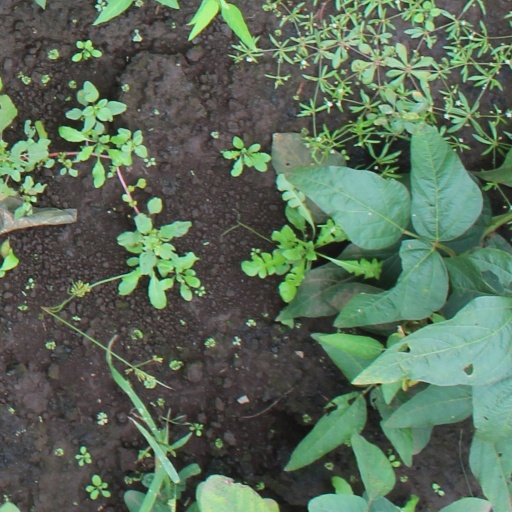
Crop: soybean